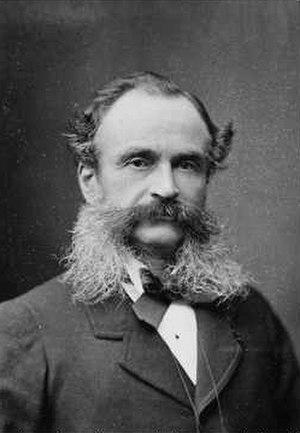
William Jervois est un administrateur colonial et homme d'État britannique, successivement gouverneur des Établissements des détroits, de l'Australie-Méridionale et de Nouvelle-Zélande.